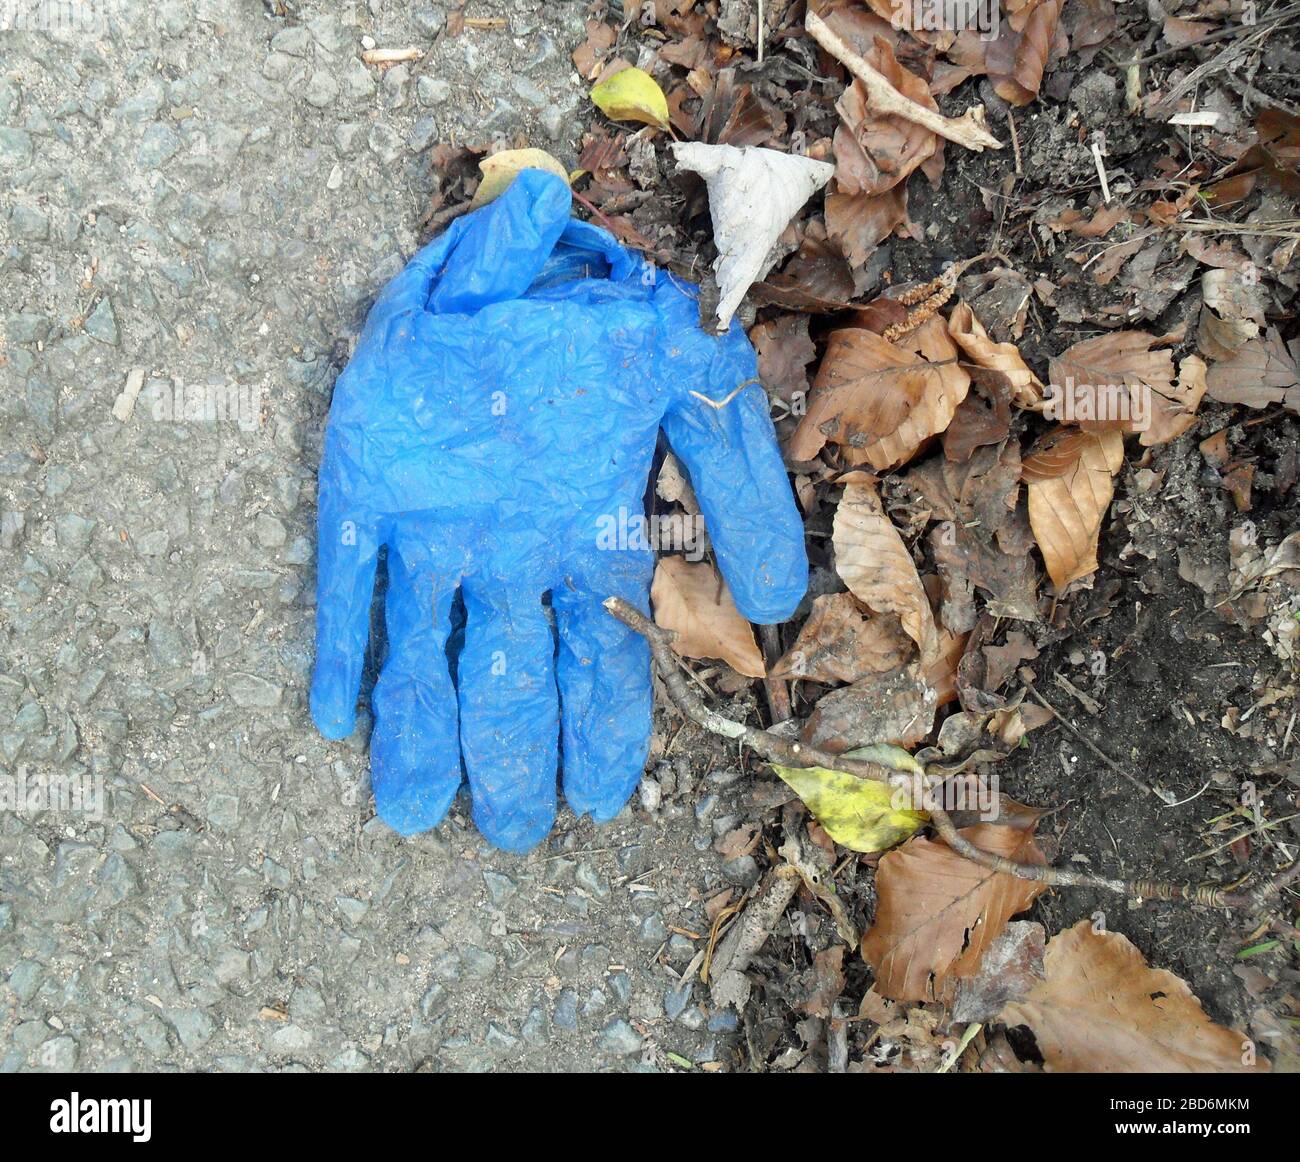
Label: trash